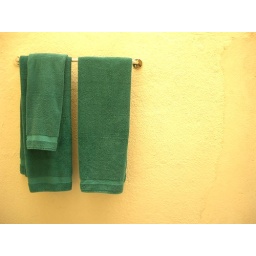
Green towels against a yellow wall